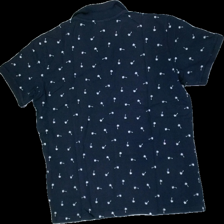
View: back
Type: T-shirt
Category: Men
Brand: H&M
Colors: Blue, White
Material: 100% Cotton
Pattern: Other
Cut: Regular
Size: XL
Season: All
Price range: <50
Recommended usage: Recycle
Description: T-shirt with a collar and a palm print